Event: Nepal Earthquake
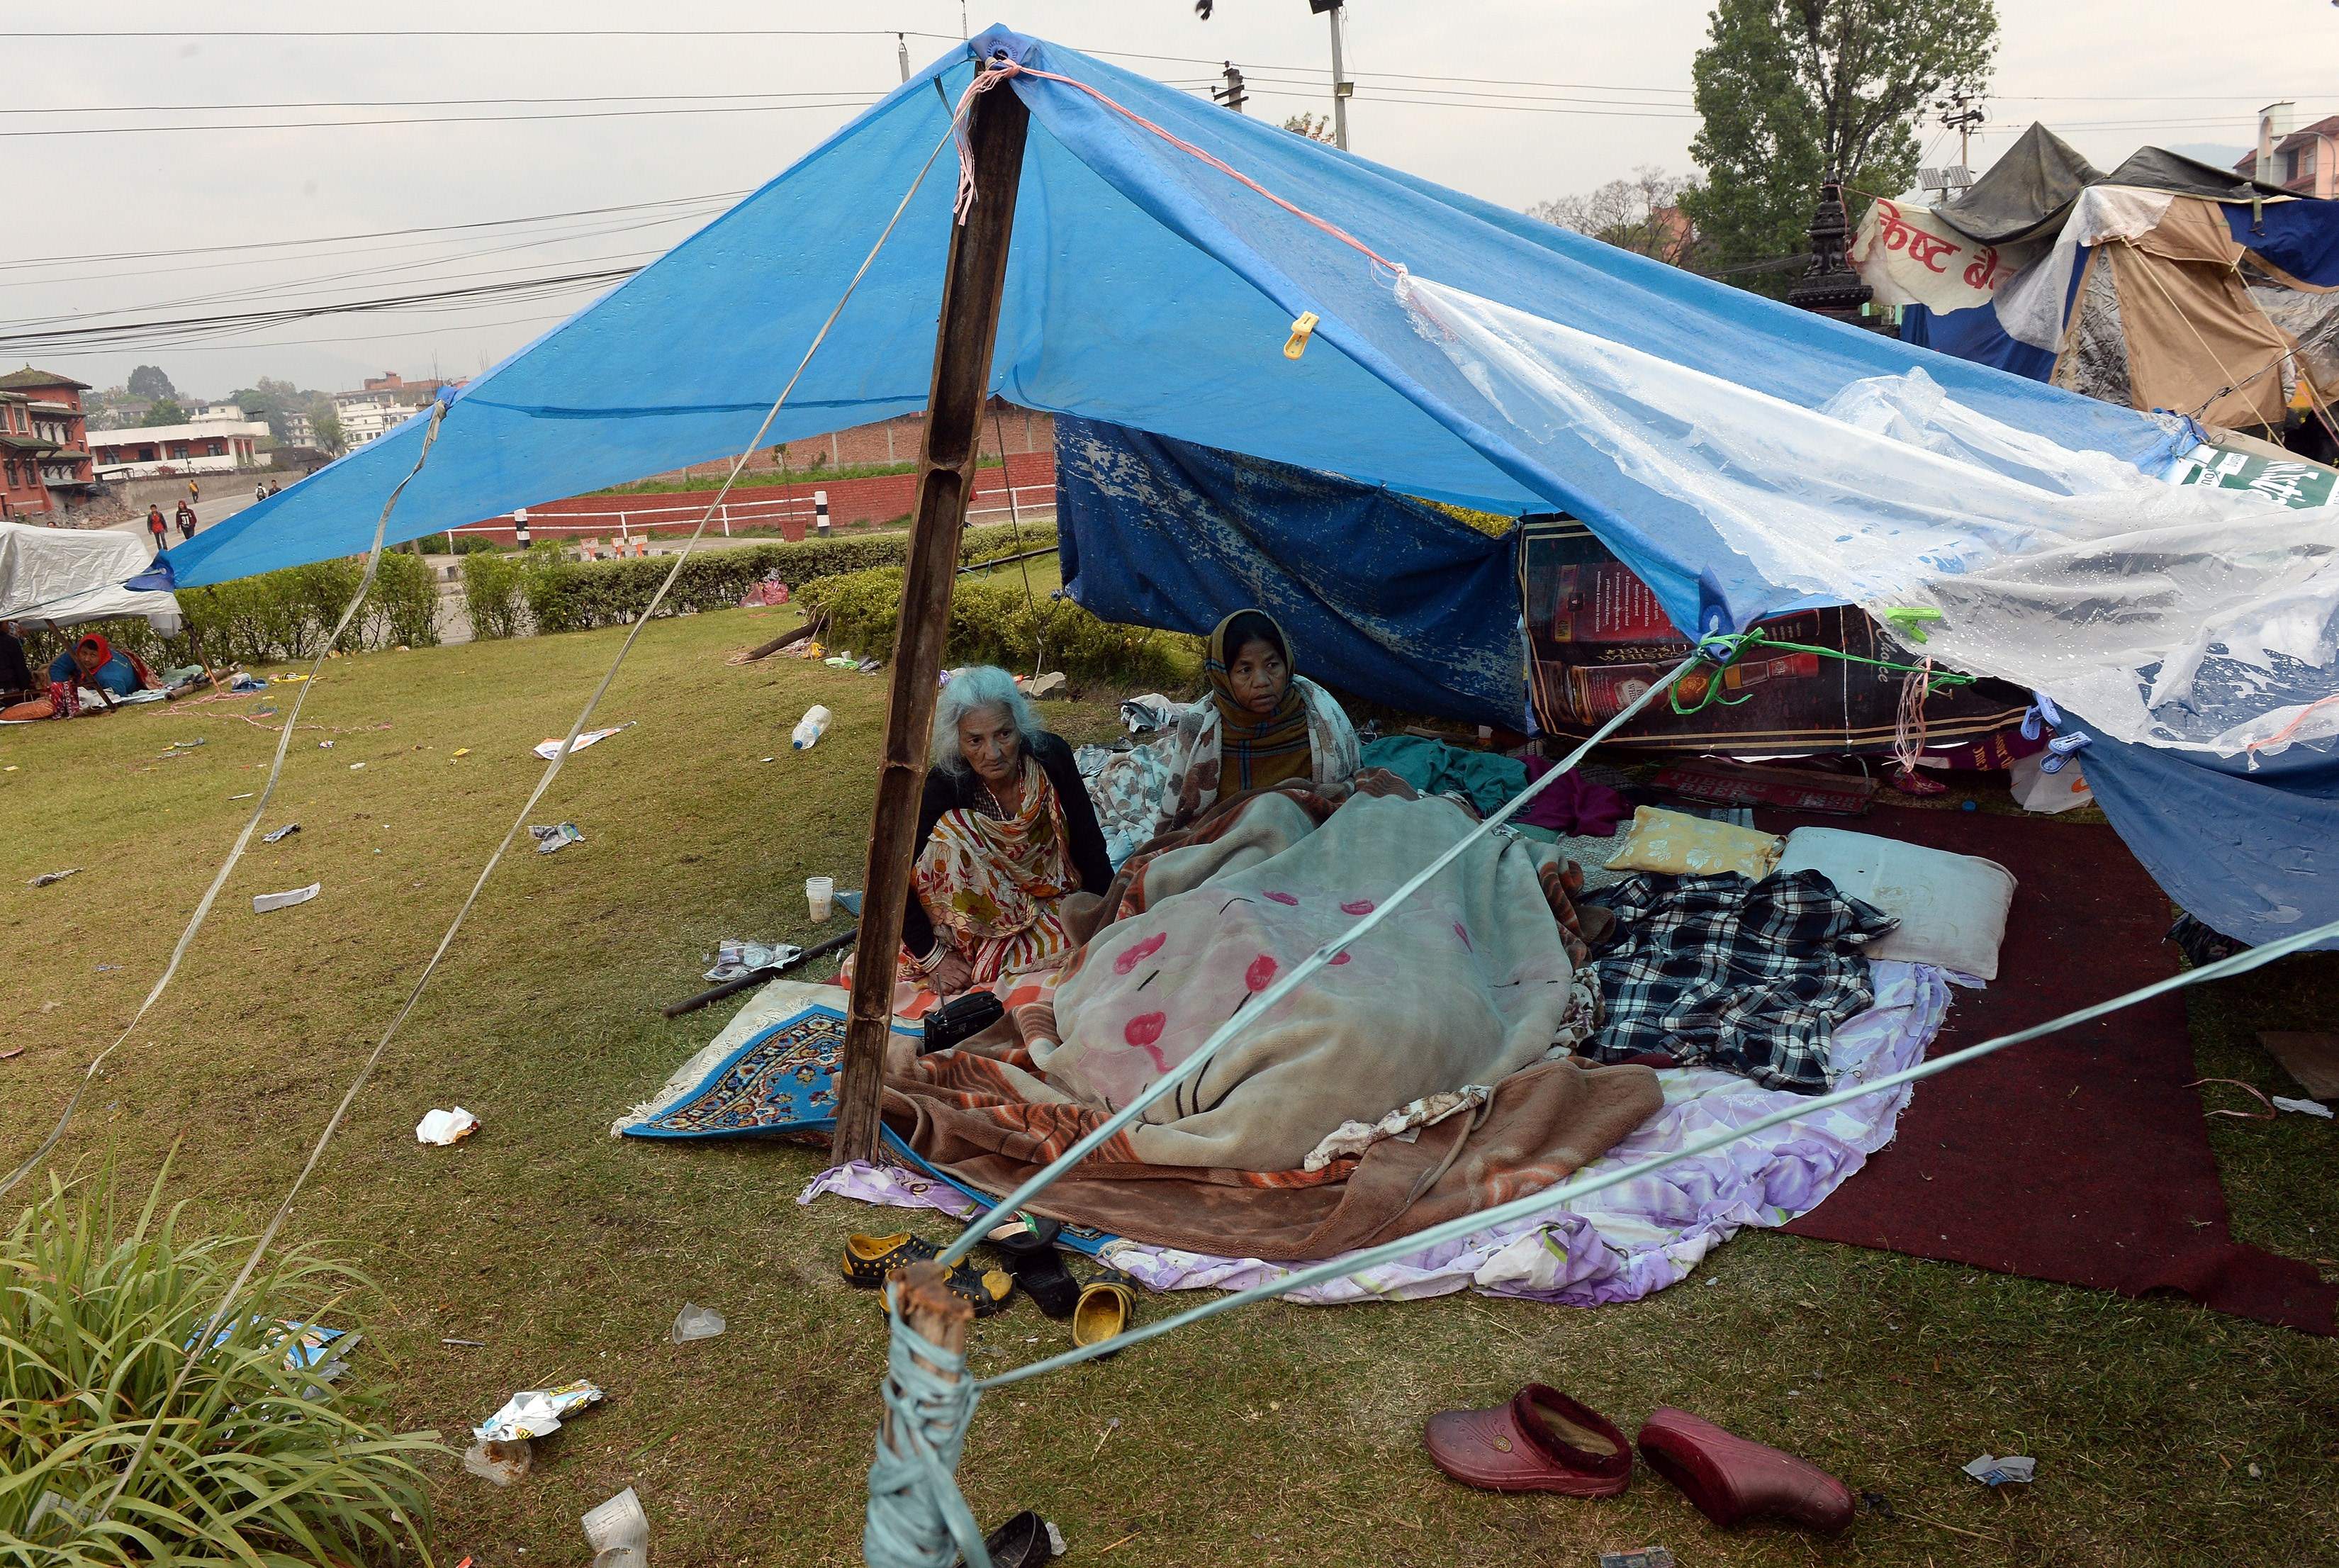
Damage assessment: no_damage